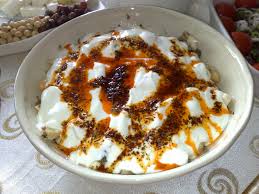
Yemek: manti